Ailsa Craig

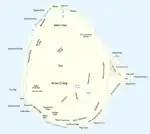
Map of Ailsa Craig

The island is approximately west of Girvan; it is in circumference and rises to a height of . The island is part of the administrative district of South Ayrshire, in the ancient parish of Dailly.